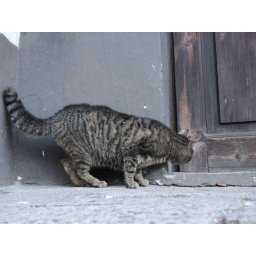
cat in gray